Maurício Waldman

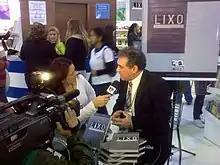
Waldman launching his last book "Lixo: Cenários e Desafios". São Paulo International Book Fair, 2010

Waldman received his Ph.D. degree from the Geography Department of USP in 2006. His thesis, ""Water and Metropolis: Limits and Expectations of the Time"", is one of the most detailed academic works on Brazilian water resources and Water management in the Metropolitan Region of São Paulo. Subsequently, with the support of the National Council for Scientific and Technological Development (CNPq), Waldman conducted post-doctoral research from 2010 to 2011 at the Geography Department of the Geoscyenses Institute at the University of Campinas. This research, focused on municipal solid waste in Brazil, led to several papers and lectures, and finally a book, "Lixo: Cenários e Desafios" ("Waste: Scenarios and Challenges"), launched in August 2010 at São Paulo International Book Fair. In September 2011, this book was selected as a finalist of the Prêmio Jabuti literary awards.